Medford, Oregon

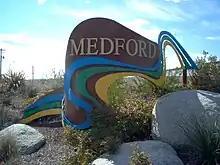
Welcome sign near the north end of Medford

Medford is located approximately north of the northern border of California.